Craig Roddan

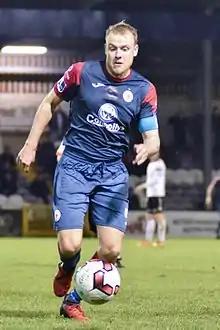
Roddan in 2017

Craig John Roddan (born 22 April 1993) is an English footballer who played as a midfielder.